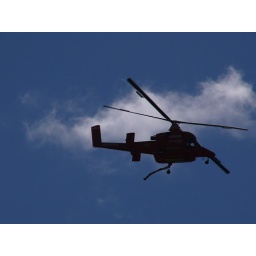
A helicopter used in fighting forest and/or wild fires. Notice dangling hose used to suck up water out of lakes.